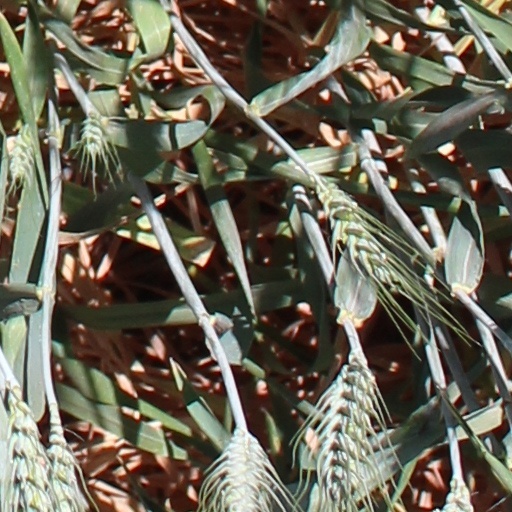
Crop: wheat